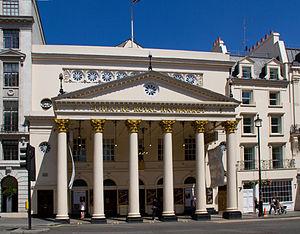
John Nash, né le 18 janvier 1752 à Lambeth et mort le 13 mai 1835 à Cowes, est un architecte britannique.